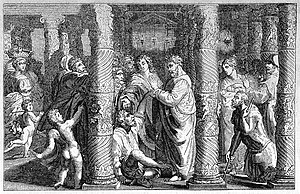
Healing
Healing i form af helbredelse ved tanke eller tro er bl.a. omtalt i biblen, hvor apostlene Peter og Johannes helbreder de syge gennem håndspålæggelse og bøn.
Healing er en alternativ behandlingsmetode, som udføres af en healer, der ved hjælp af psykiske kræfter helbreder sygdomme.